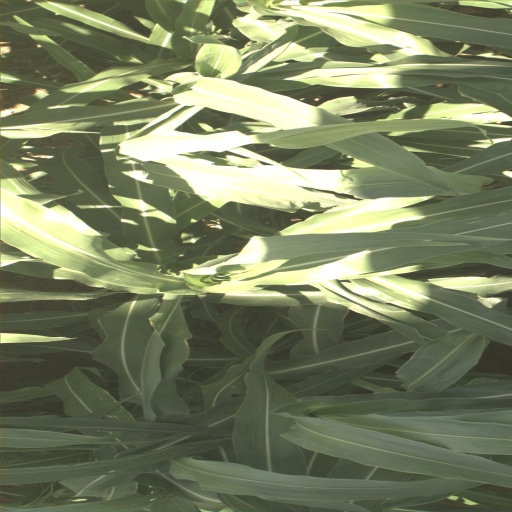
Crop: sorghum